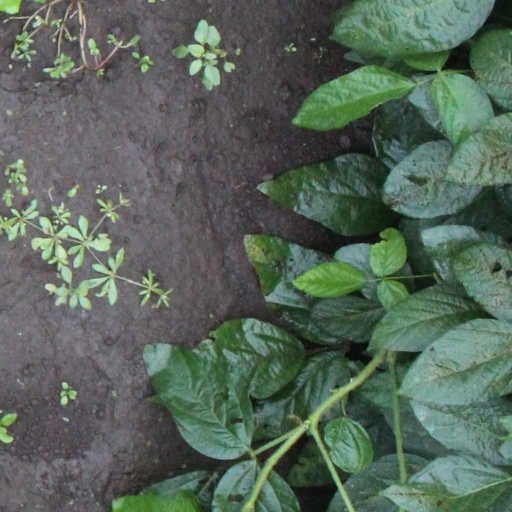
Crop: soybean